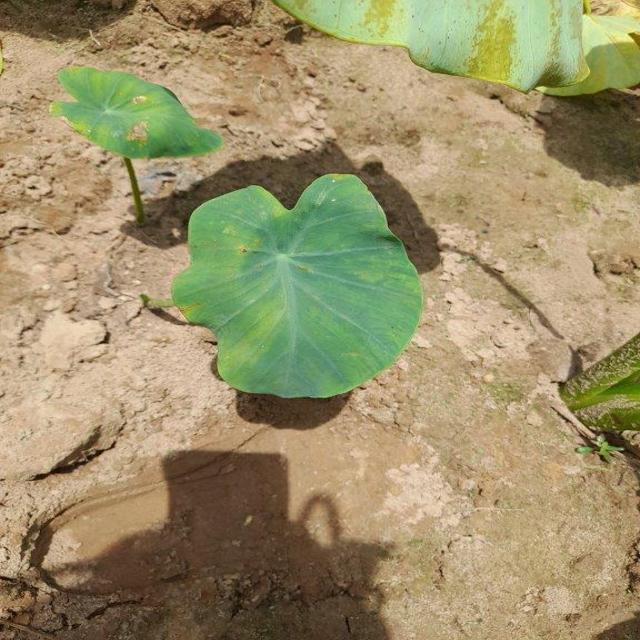
Label: Healthy